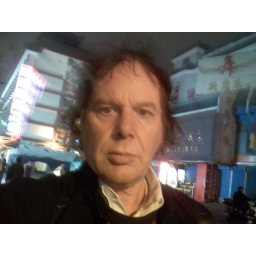
at the side of the Melody Hotel my room window is 5th flood near my eye 1st floor is the ground in China